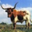
Label: cattle